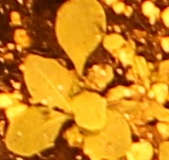
Label: Horseweed